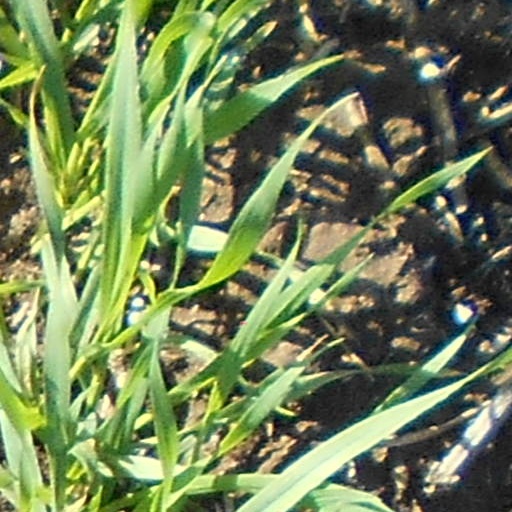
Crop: wheat